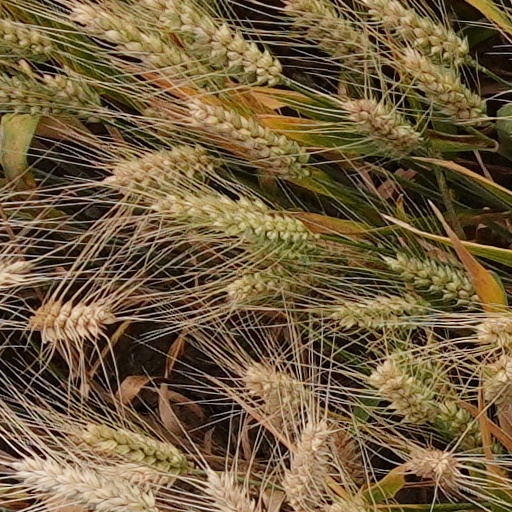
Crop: wheat